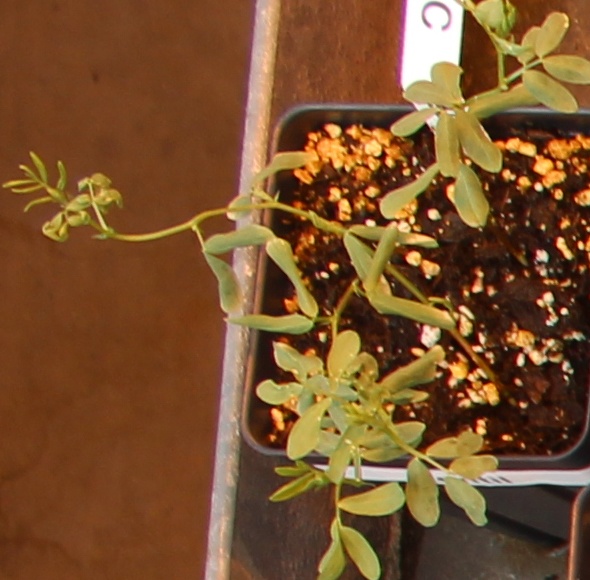
Label: Lentil